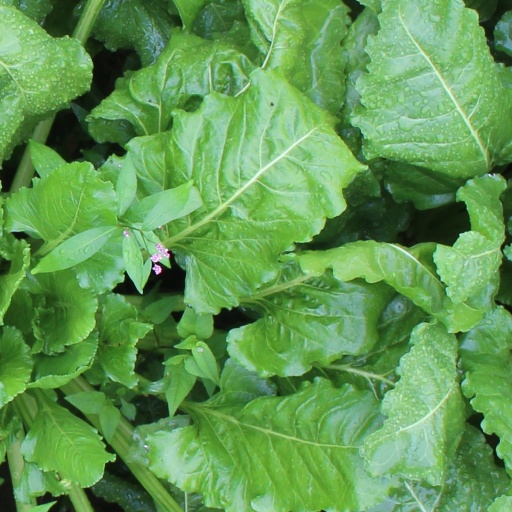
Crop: sugar beet